Tetrabiblos

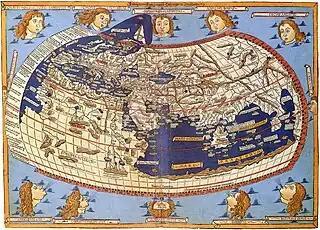
15th-century map depicting Ptolemy's description of the inhabited world, (1482, Johannes Schnitzer).

In chapter 3 Ptolemy unites his interests in astrology and geography, to outline the astrological associations of "our inhabited world". Maps based on Ptolemy's "Geographica" show Ptolemy's definition of the inhabited world as (roughly) extending from the equator to latitude 66°N, covering the land mass between the Atlantic Ocean and East China Sea. Ptolemy extends the logic given in ancient Babylonian texts where the four quarters of the known world are attributed to the four triplicity arrangements of the zodiac. The attribution is based on association between the planets that govern the triplicities and the directions and winds those planets are affiliated with. For example, the 'Aries triplicity' (which includes Aries, Leo and Sagittarius) is chiefly dominated by Jupiter and assisted by Mars. Jupiter rules the north wind and Mars the west wind; therefore this triplicity governs the north-west quarter of Ptolemy's "inhabited world": the area known as Europe.